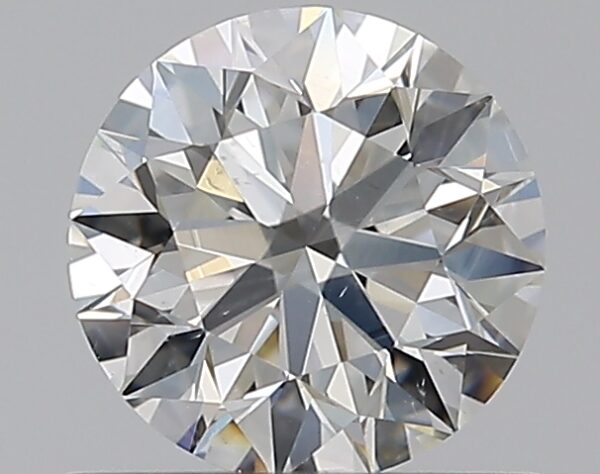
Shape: round
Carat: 0.61
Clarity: SI1
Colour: H
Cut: EX
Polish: EX
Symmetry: EX
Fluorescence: N
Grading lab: GIA
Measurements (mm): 5.38 x 5.41 x 3.37